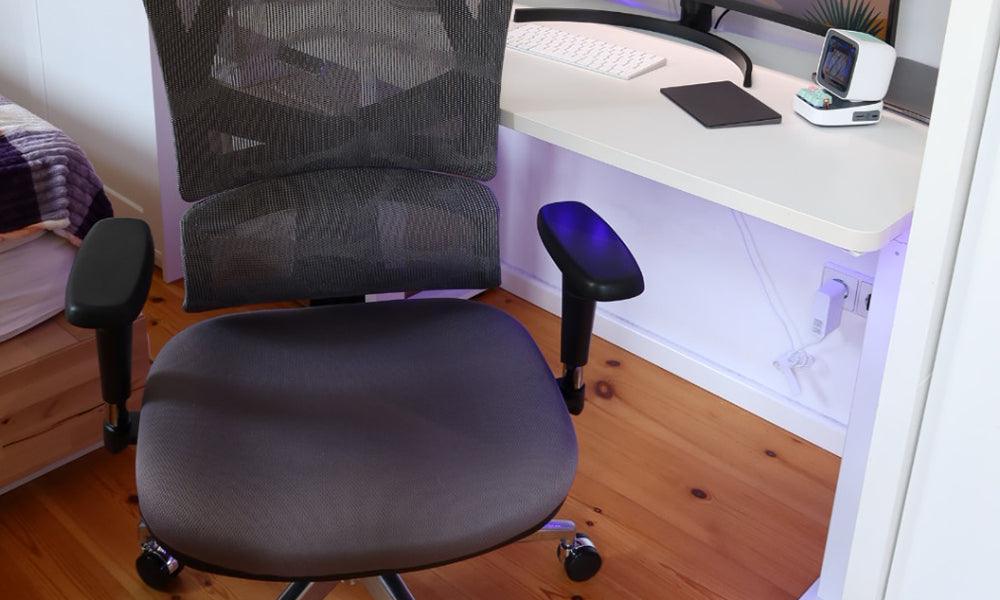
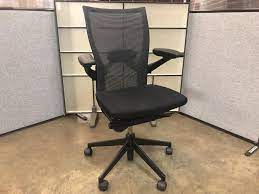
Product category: items_chair
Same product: no